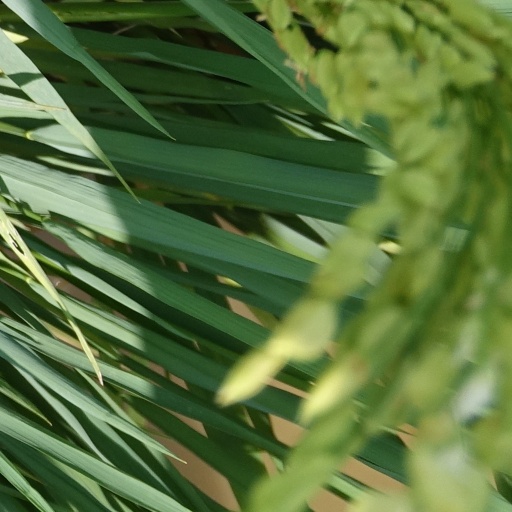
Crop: rice